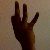
The image shows a hand gesture representing the number 9 in Indian Sign Language.